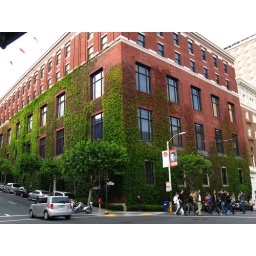
a pretty ivy-covered building near my hotel and across the street from a great cafe